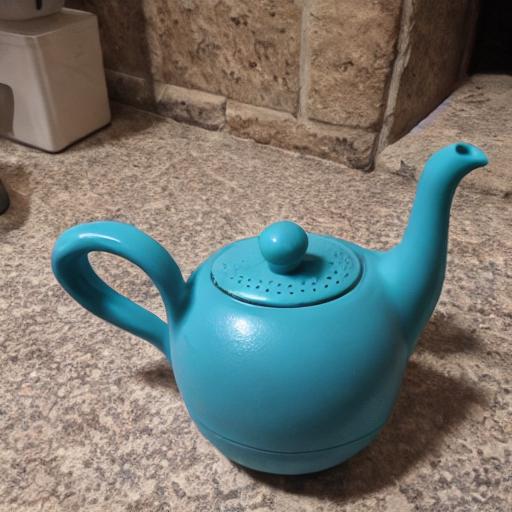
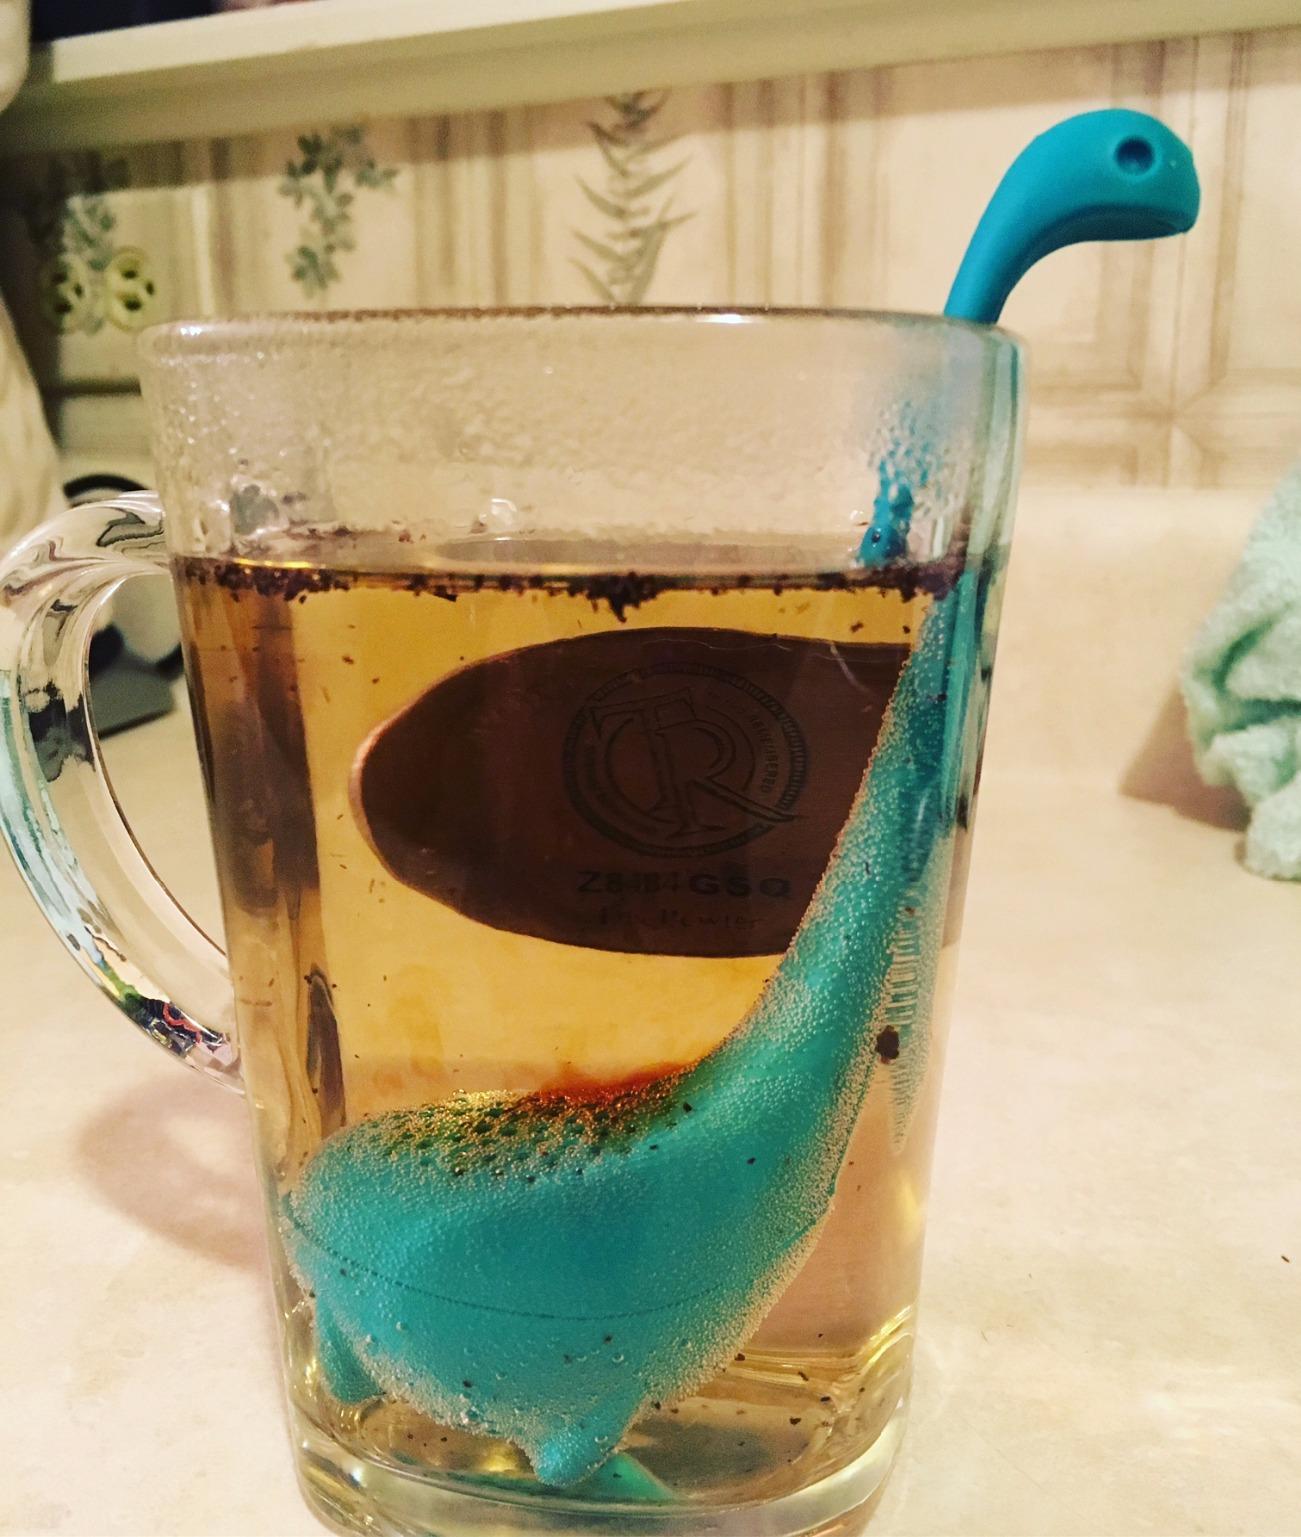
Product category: items_tea
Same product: no